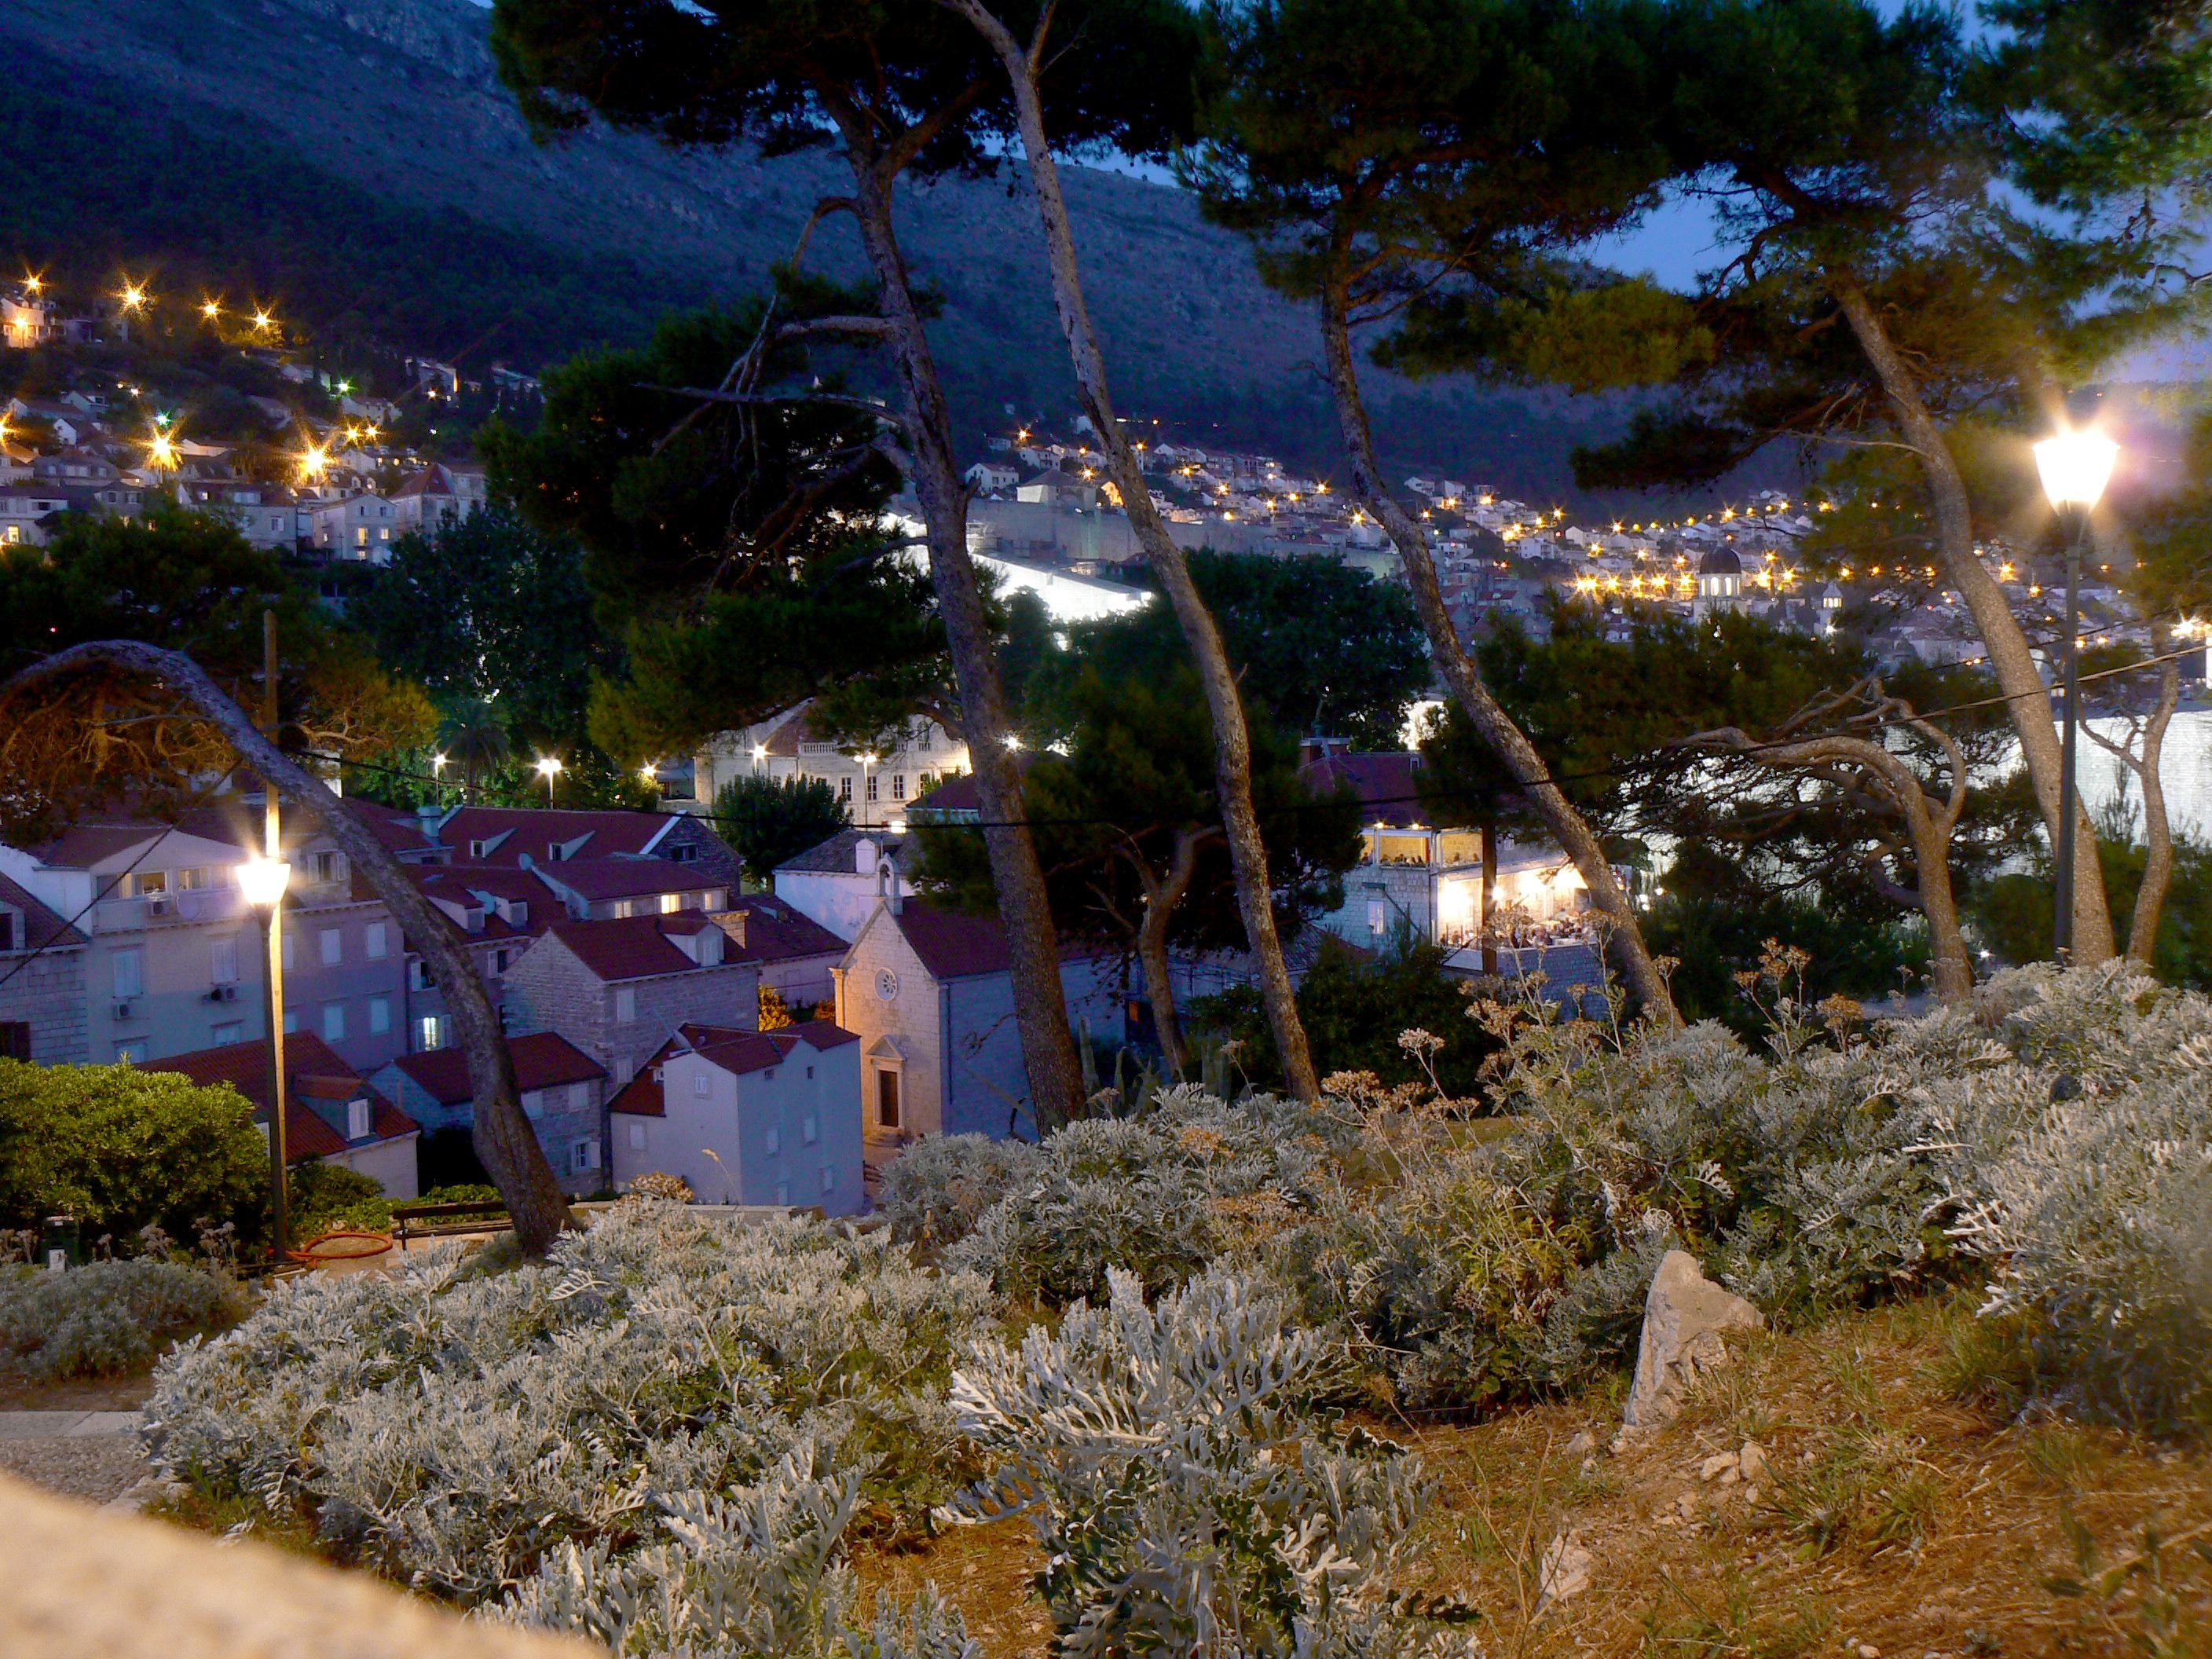
landscape, tree, water, outdoor, structure, plant, sky, skyline, night, house, hill, town, city, urban, cityscape, downtown, dark, village, environment, foliage, evening, twilight, construction, america, facade, exterior, residential, garden, lighting, illuminated, trees, district, lights, place, design, houses, scene, exteriors, estate, midtown, financial, nobody, city park, overnight, houese